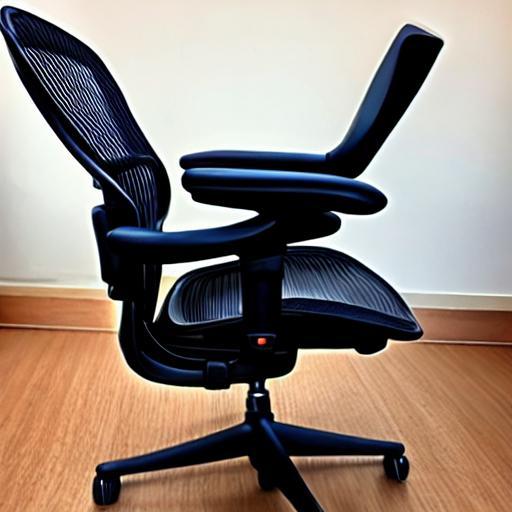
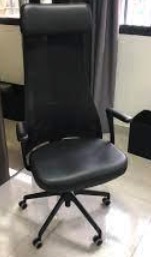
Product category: items_chair
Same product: no